Stomping Grounds (TV series)

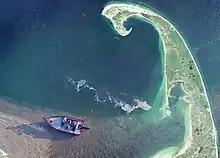
A Tracker boat on the water in Cape Cod for Stomping Grounds episode one.

The first three episodes travel to Cape Cod, Massachusetts, Florida's Panhandle region and Wilmington, North Carolina visiting with a host of celebrated boaters, including Brian Kelley of Florida Georgia Line, Netflix's Outer Banks creator Jonas Pate, legendary champion powerboat racer Reggie Fountain and many more.